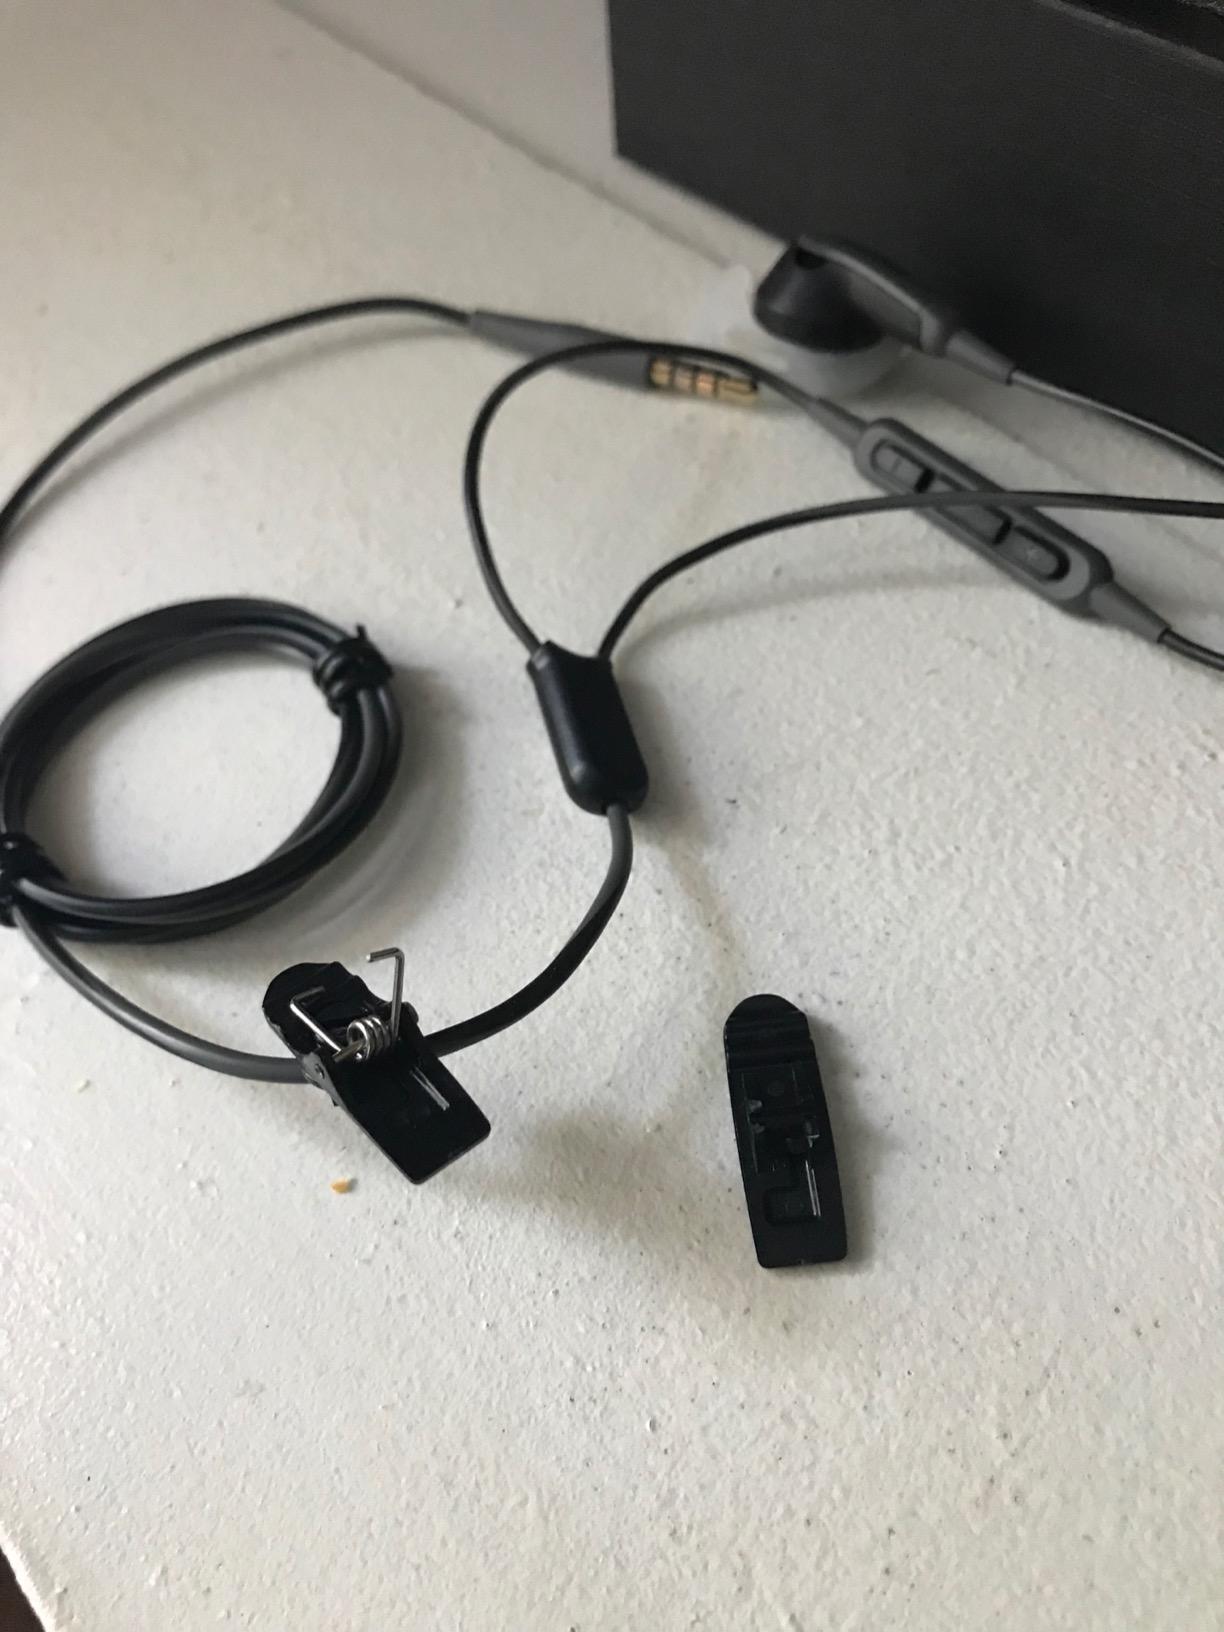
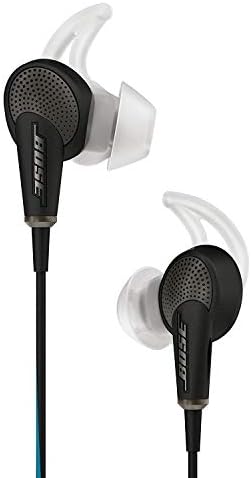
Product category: headphones
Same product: no